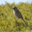
Label: bird